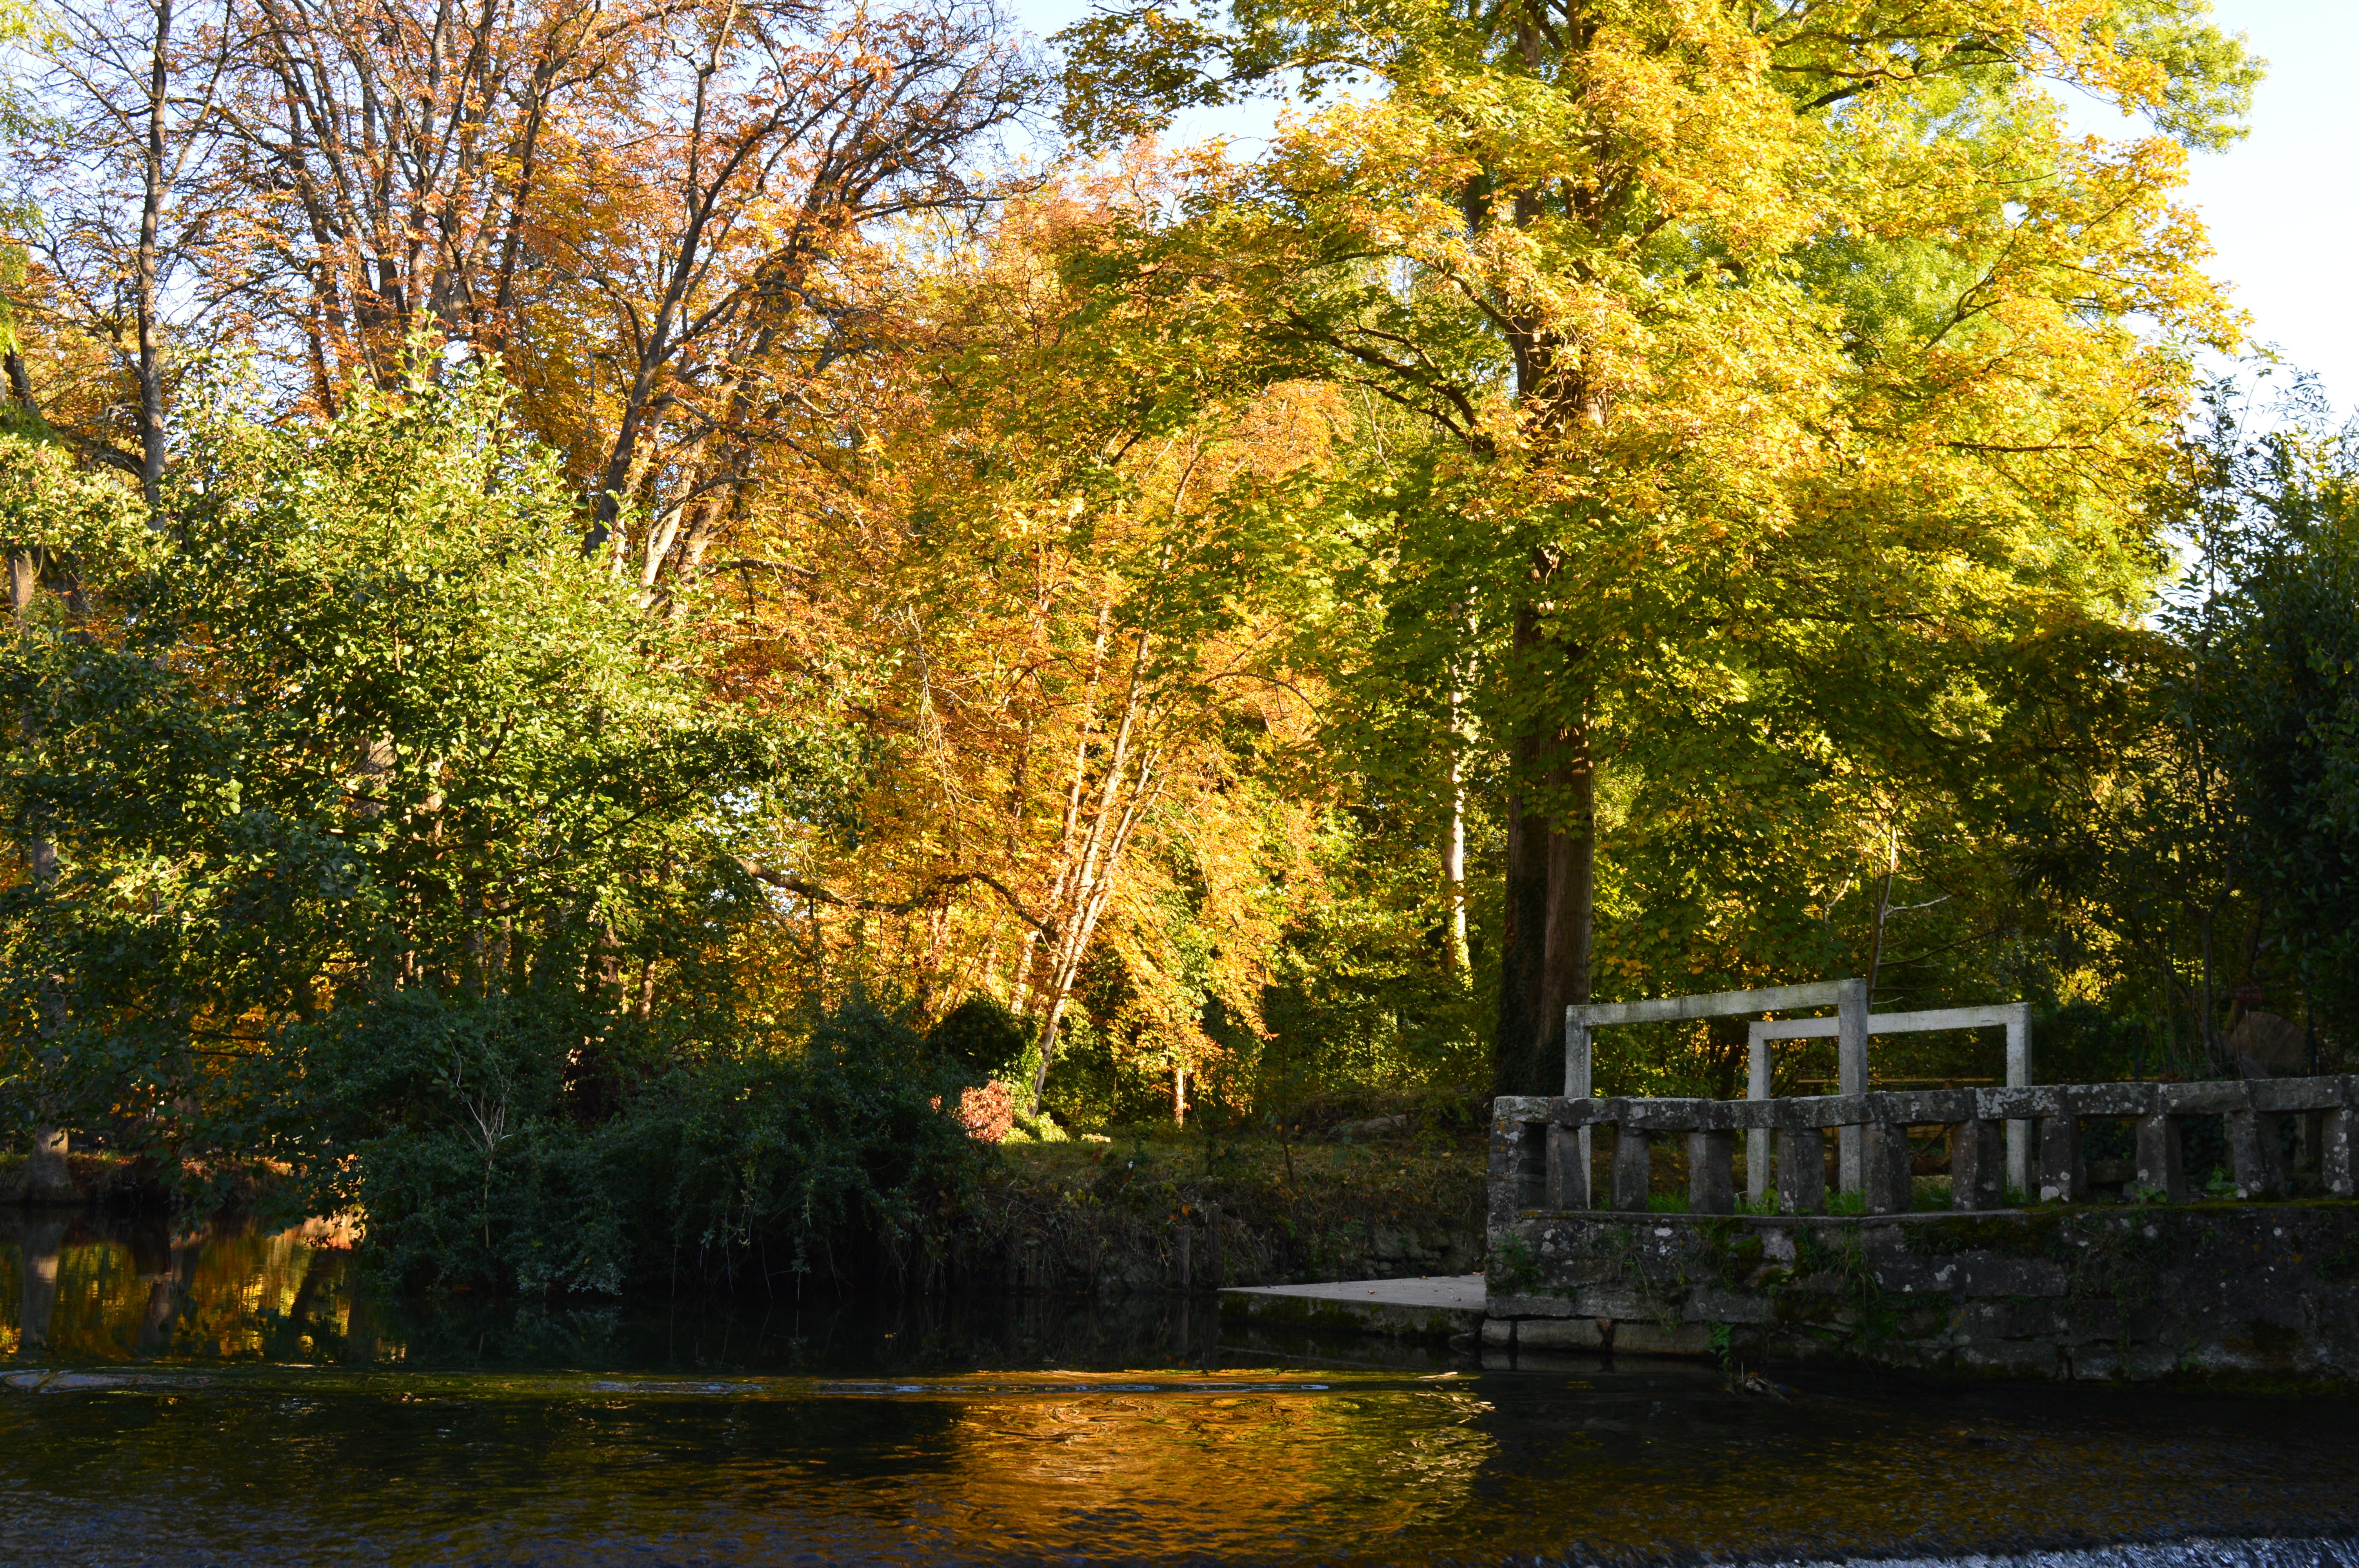
tree, plant, sunlight, leaf, flower, river, pond, reflection, autumn, park, season, waterway, woodland, woody plant